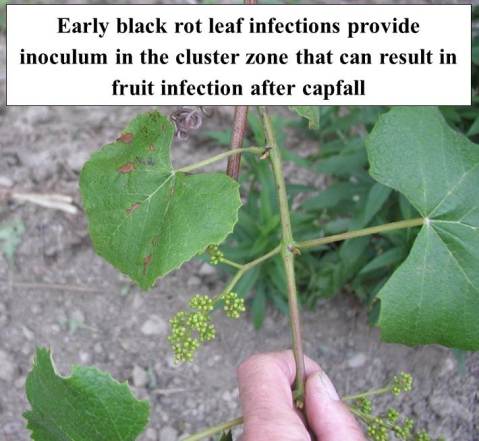
Labels: grape leaf black rot